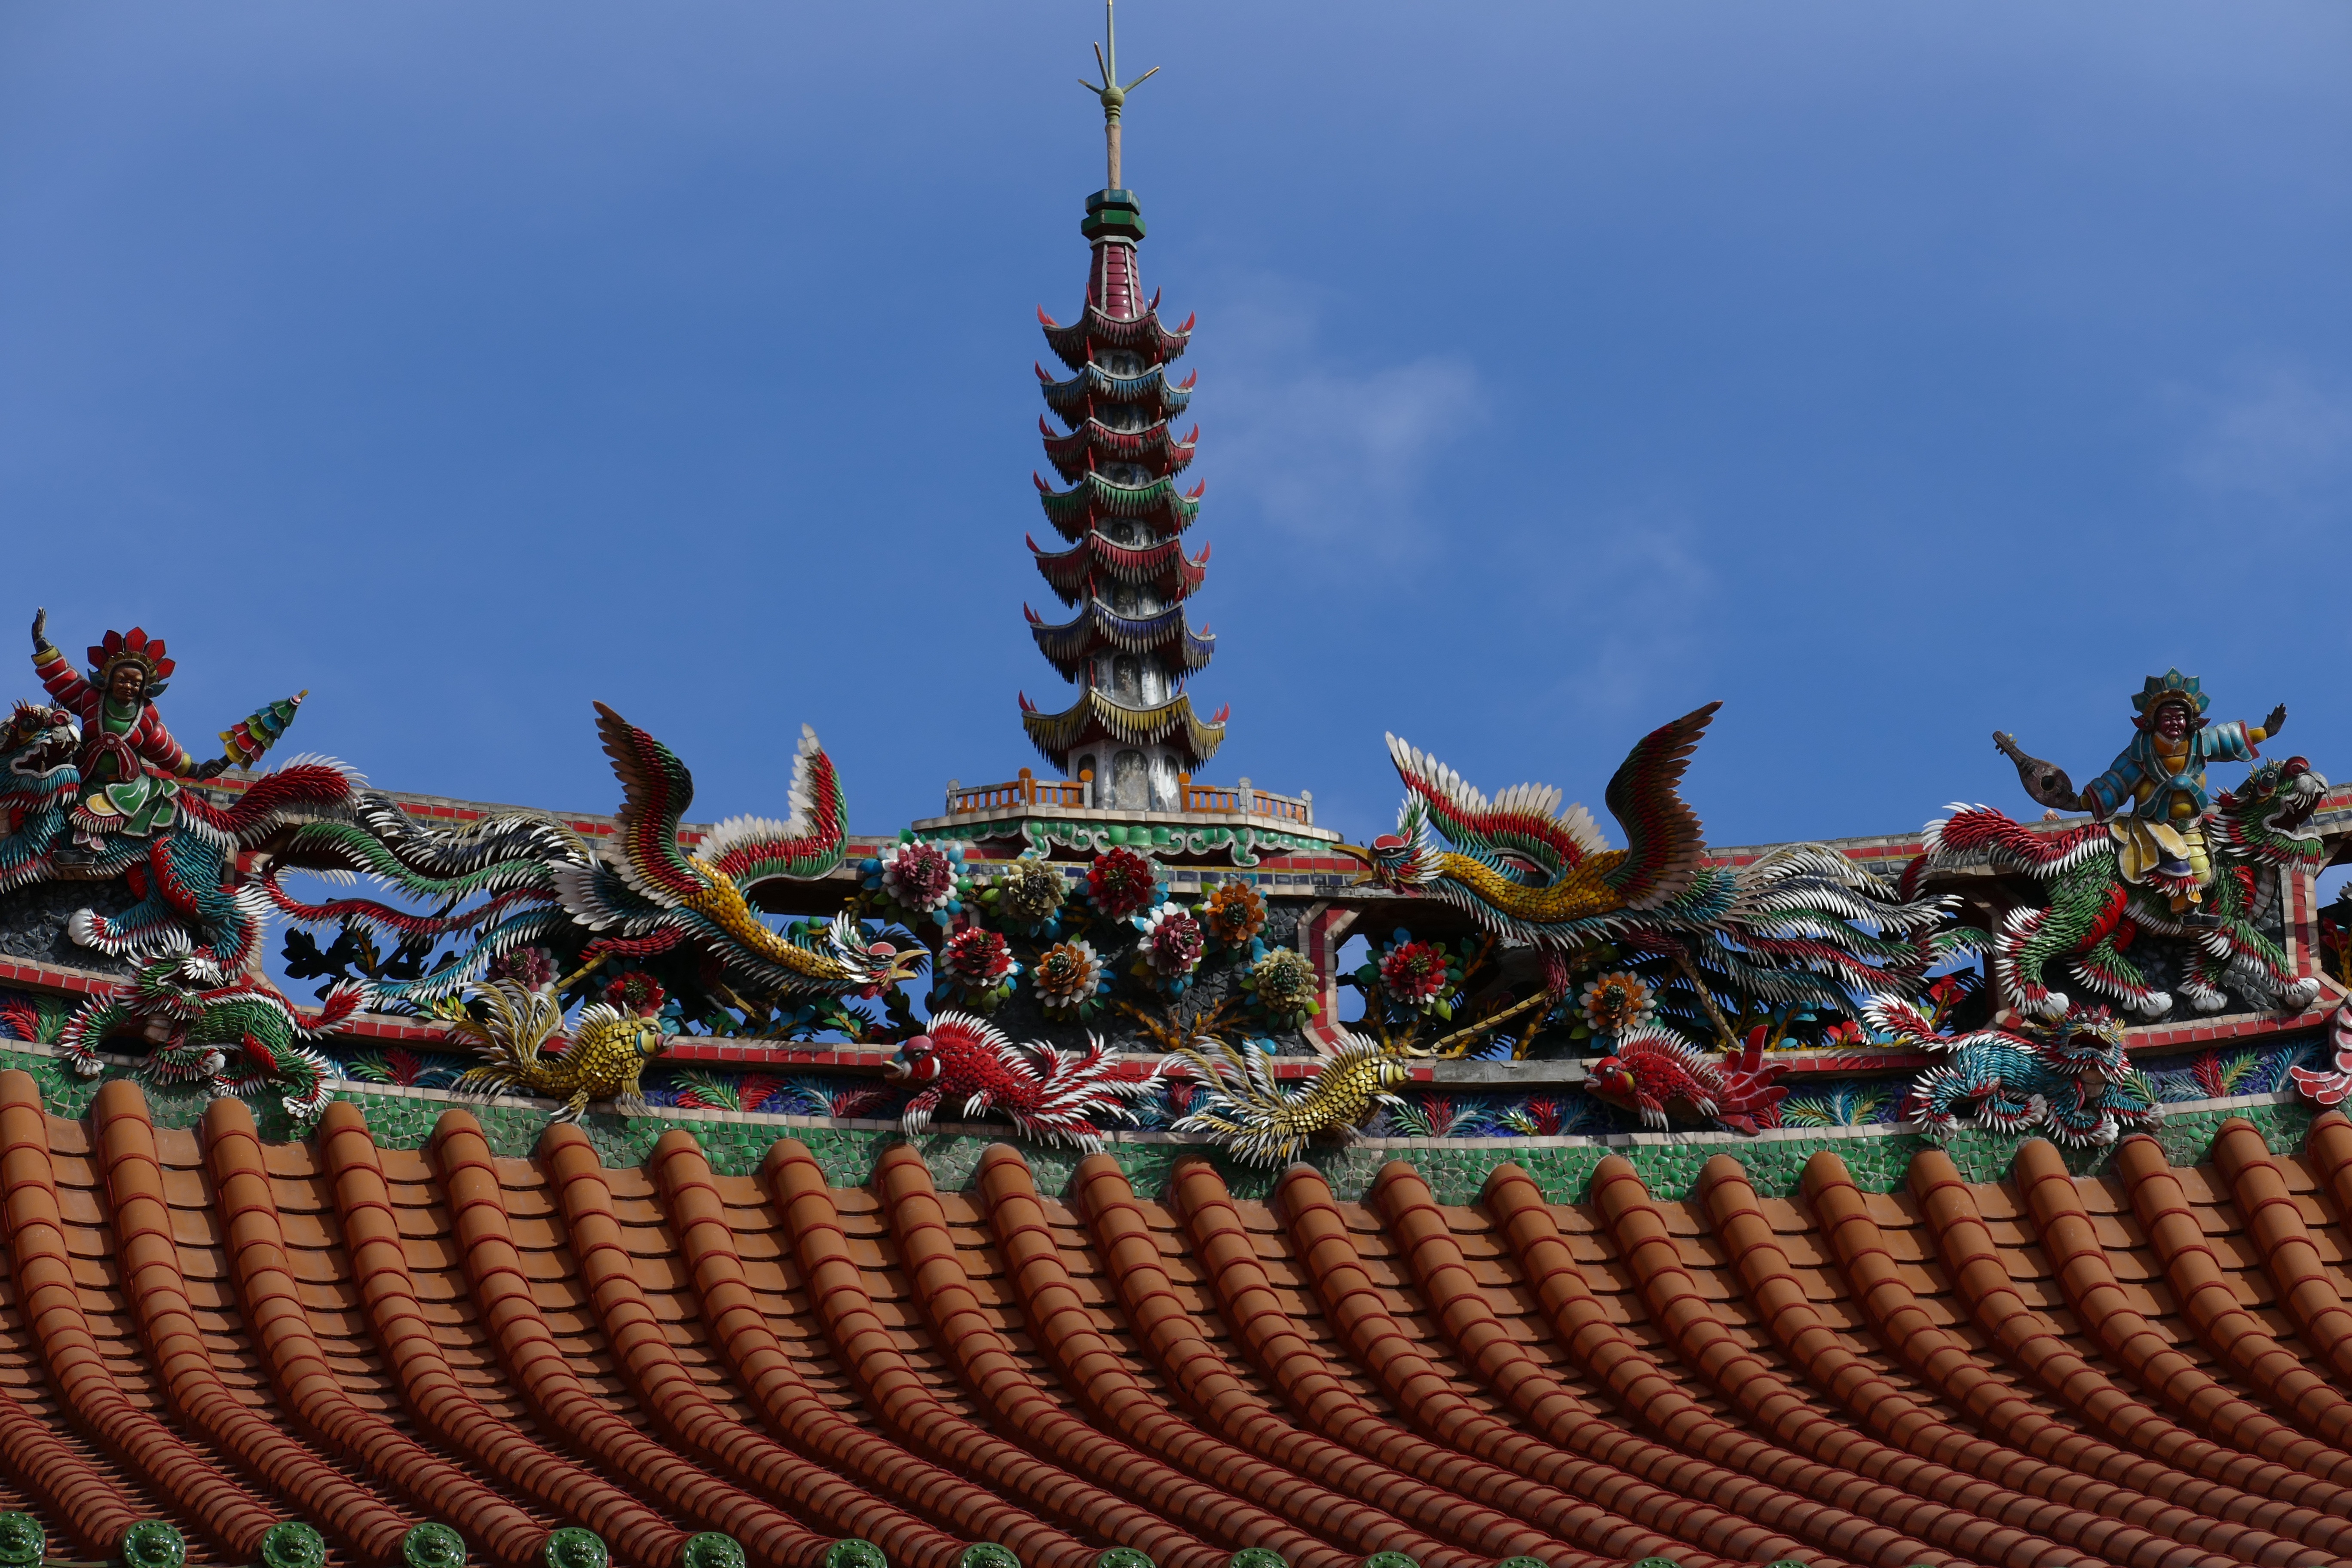
roof, amusement park, buddhism, religion, asia, toy, capital, figure, temple, taipei, taiwan, china, historically, hindu temple, shintoism, taoism, longshan